Quarry lake

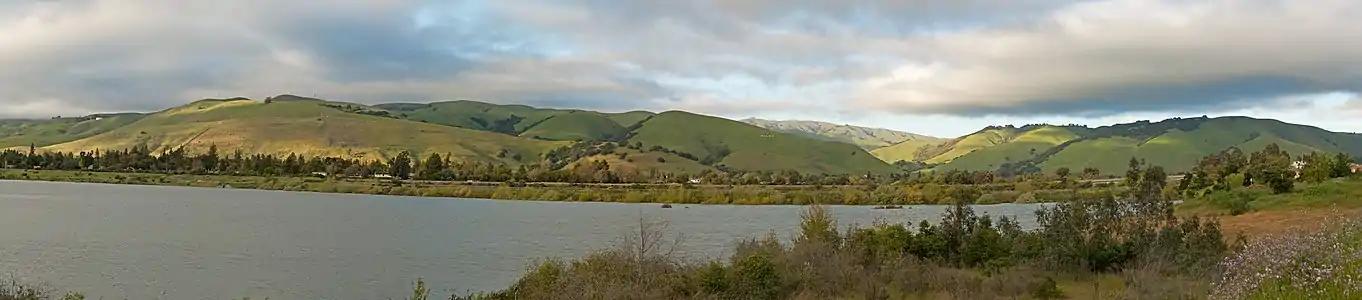
Quarry Lake in Fremont, California

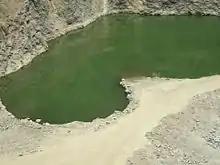
A quarry lake in an abandoned stone quarry in Kerala, India

A quarry lake, also known as a pit lake, is a lake that is formed after a quarry has been dug through a mining operation.